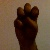
The image shows a hand gesture representing the letter 'E' in Indian Sign Language.